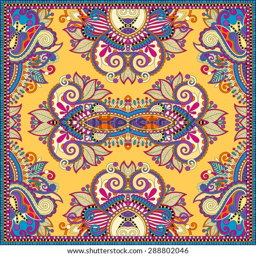
traditional yellow ornamental floral paisley bandanna .